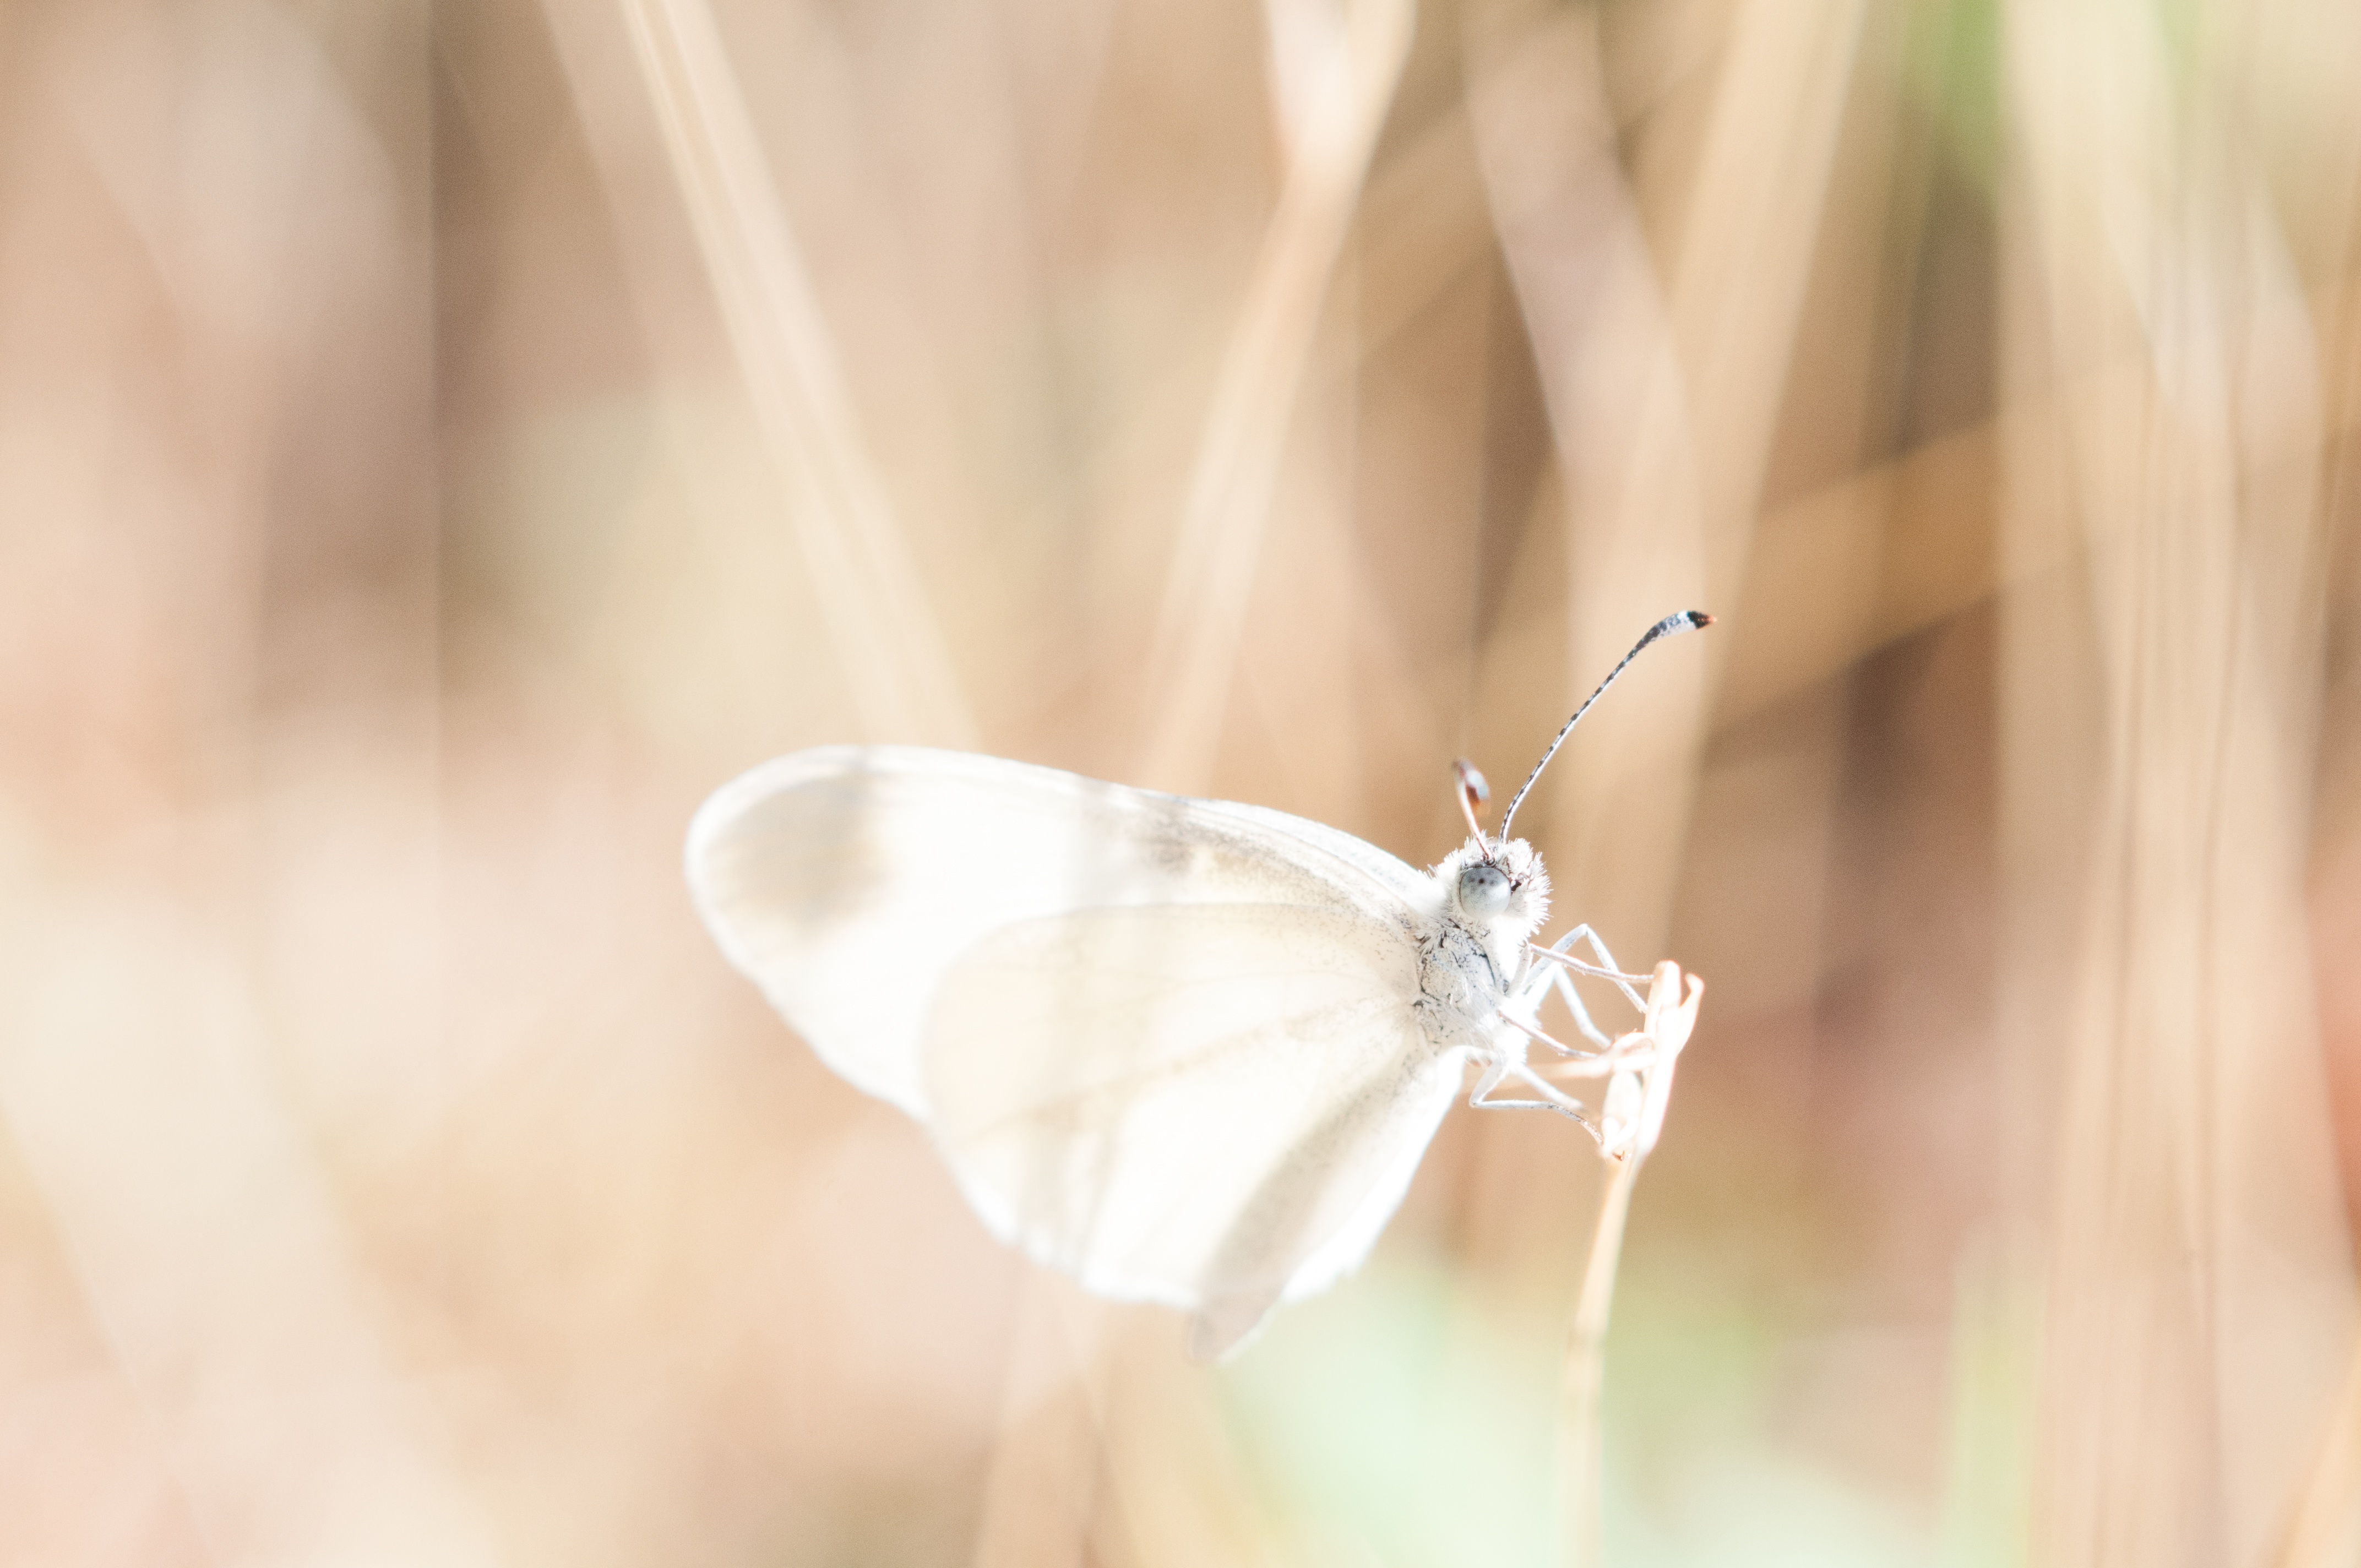
hand, white, photography, flower, petal, insect, macro, butterfly, bride, invertebrate, close up, jewellery, wings, macro photography, fashion accessory, moths and butterflies